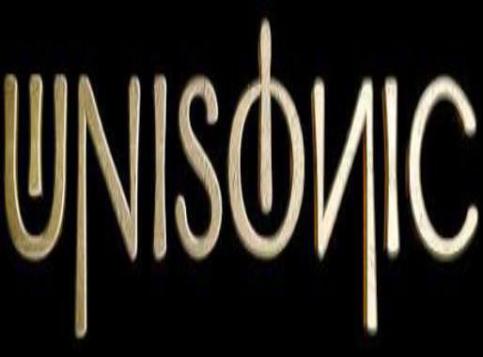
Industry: Leisure